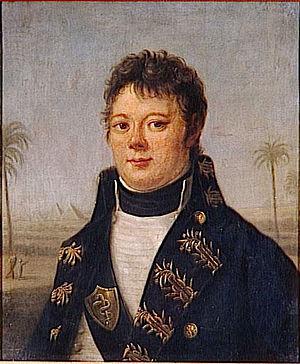
René-Nicolas Dufriche, baron Desgenettes, né à Alençon le 23 mai 1762 et mort à Paris le 3 février 1837, est un médecin militaire français.
10 janvier : ouverture de l’école vétérinaire de Lyon par Claude Bourgelat.
Alençon est une commune française, préfecture du département de l’Orne, située en région Normandie.
La Description de l'Égypte, ou Recueil des observations et des recherches qui ont été faites en Égypte pendant l'expédition de l'Armée française, publié par les ordres de Sa Majesté l’Empereur Napoléon le Grand est un ouvrage monumental, issu de la campagne d'Égypte de Bonaparte. Il est écrit par une pléiade de savants, dans la tradition des voyages d'exploration scientifique du XVIIIᵉ siècle et dans l'esprit de l'Encyclopédie.
La rue Desgenettes est une voie du 7ᵉ arrondissement de Paris, en France.